Richard Frackowiak

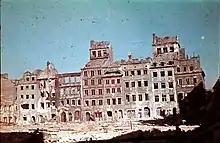
Old Town Market Place, Warsaw, during the Warsaw uprising, August 1944; photo taken by Ewa Faryaszewska, a corporal in the Polish Home Army

During World War II, his father fought on different fronts in the ranks of the Polish 1st Armoured Division ("1 Dywizja Pancerna"), his wartime engagements culminating in the Normandy theatre of operations (6 June – 12 September 1944). His mother took part in the Warsaw uprising (1 August – 2 October 1944), during which she was captured and interned at a series of Nazi concentration camps culminating in Bergen-Belsen. After the camp was liberated in April 1945, she went to England where her sister was living. It was through the Polish émigré community in London that she met her future husband.